Immanuel (Israeli settlement)

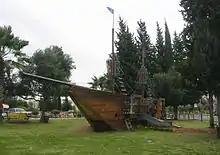
Playground in an Immanuel central roundabout

Immanuel, (IPA: i.maˌnuˈel) also spelled Emmanuel or Emanuel, is an Israeli settlement organized as a local council located in the West Bank. Immanuel was established in 1983. In it had a population of ; its jurisdiction is spread out over 2,750 dunams (2.75 km).